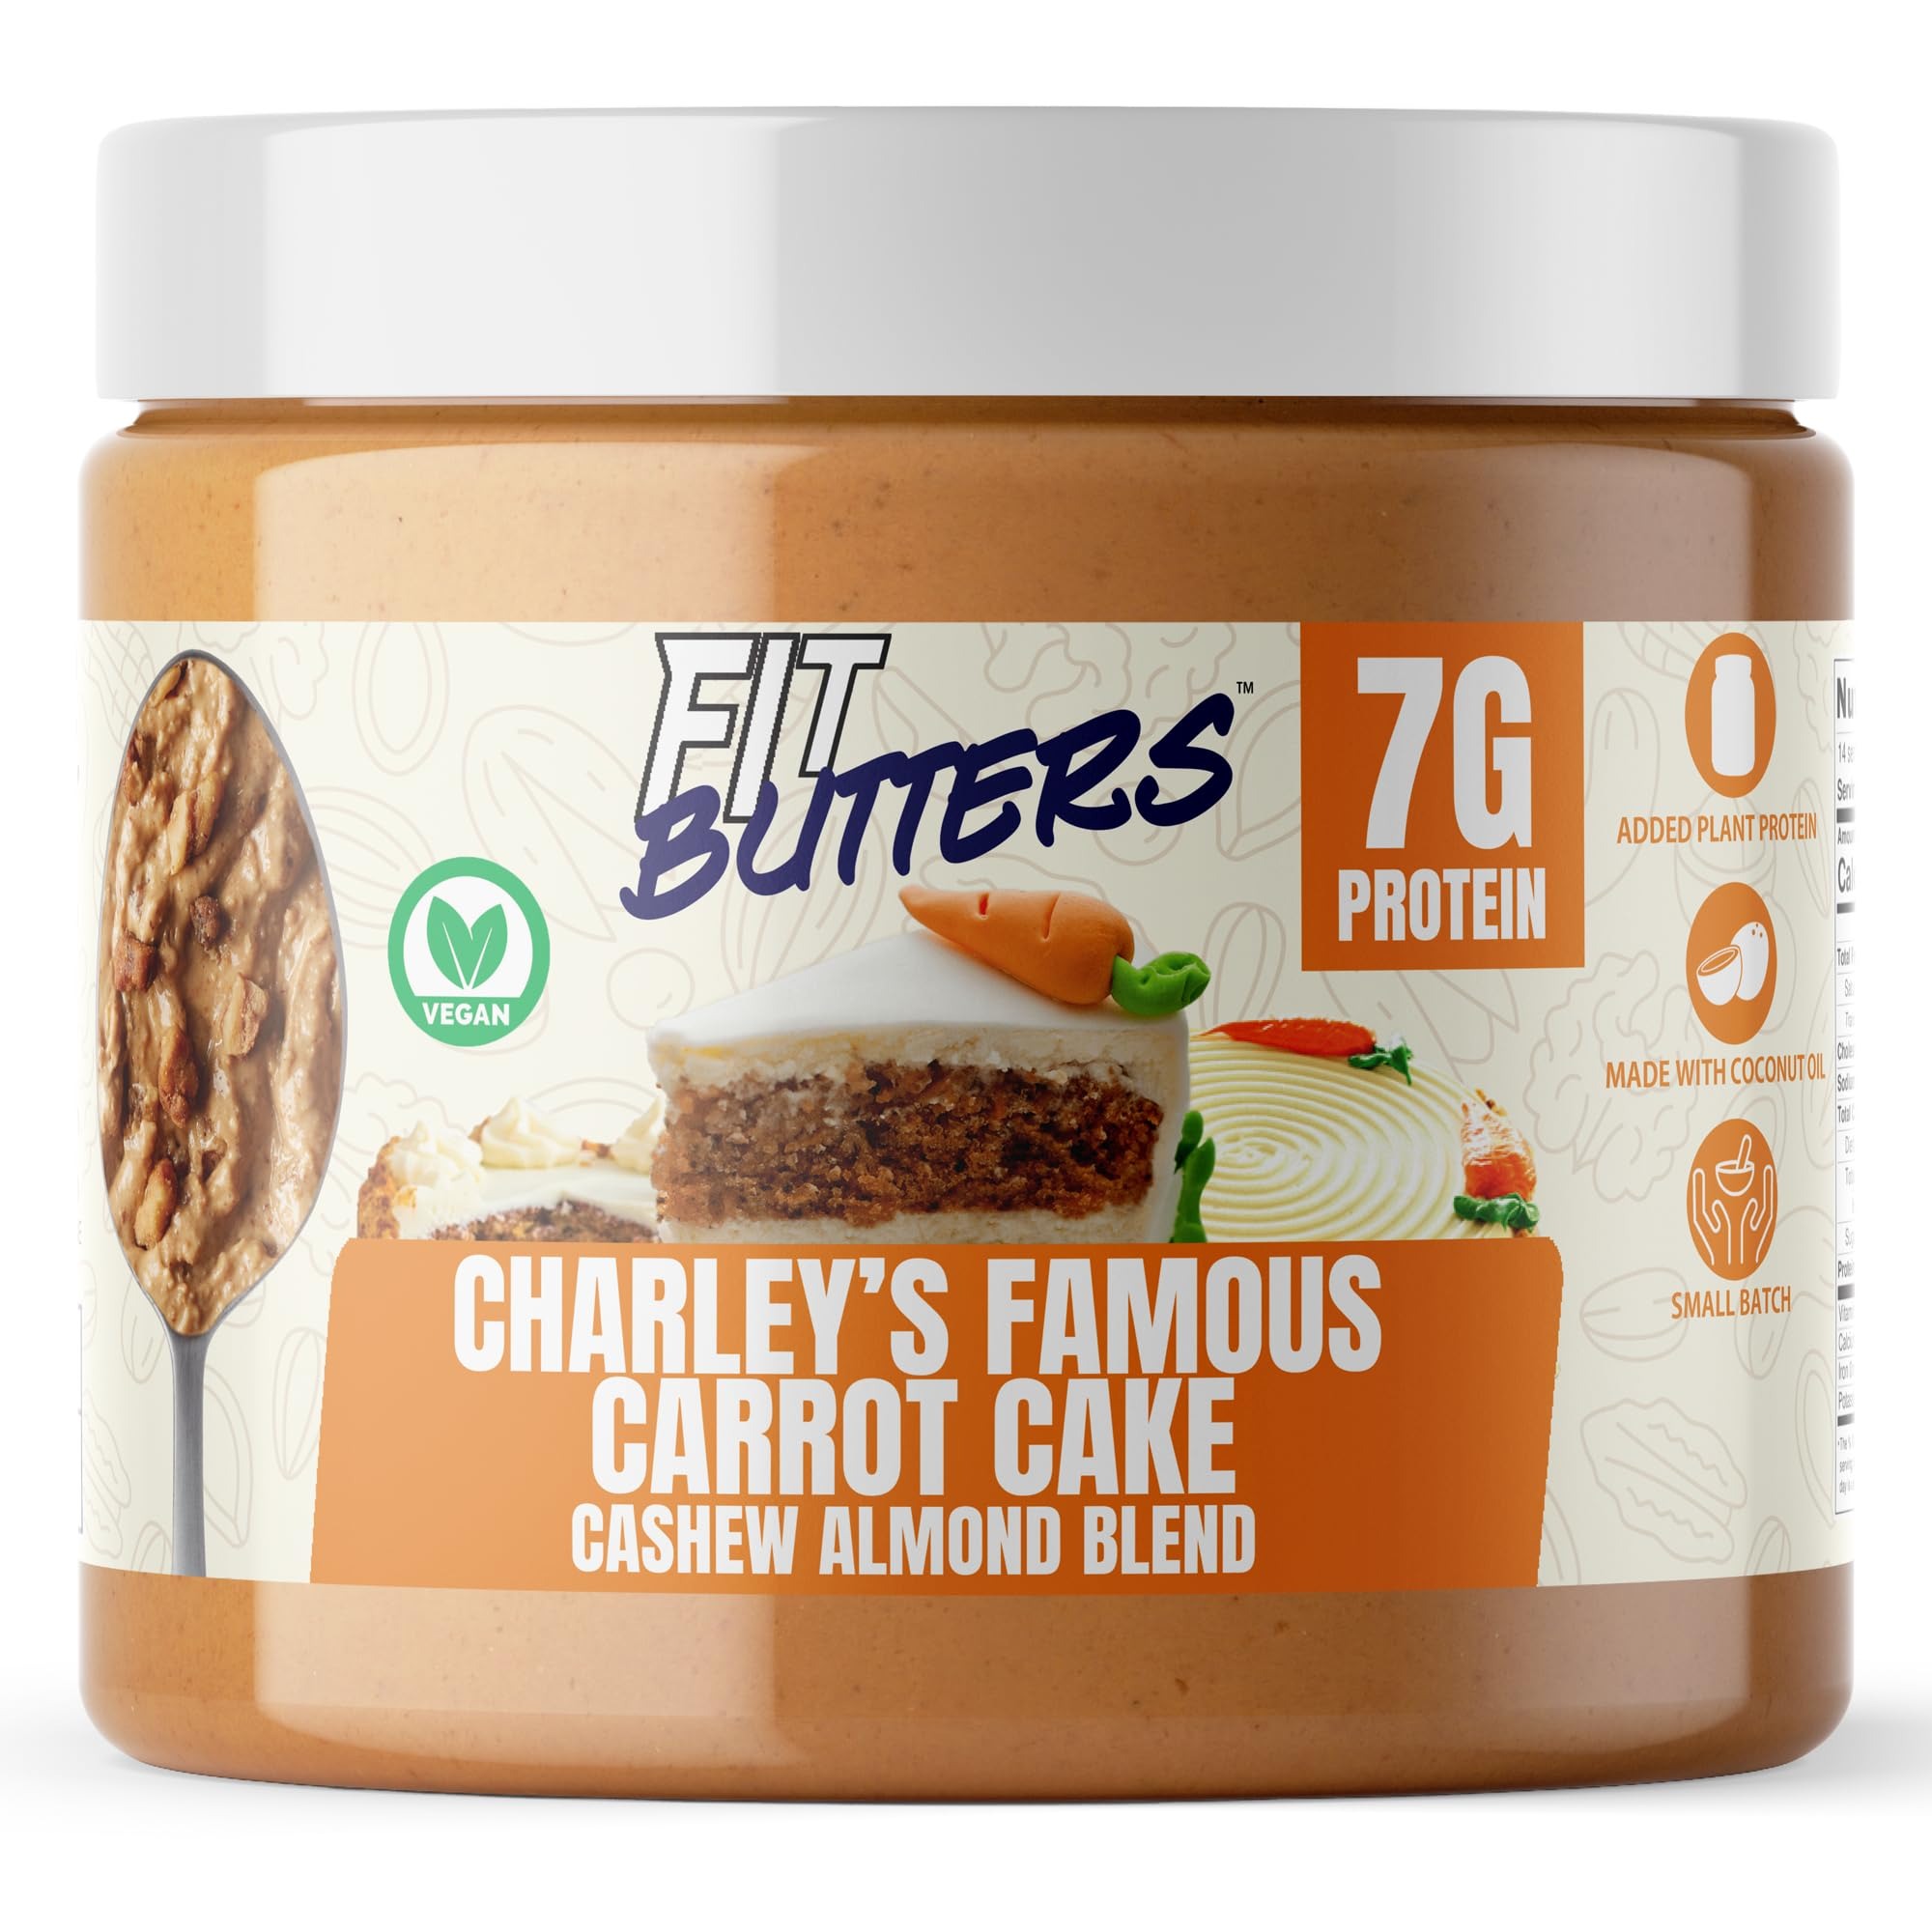
Item Name: Fit Butters Charley's Famous Carrot Cake Cashew Almond Butter (Vegan) Spread - Added Protein and Coconut Oil, Low Carb, Low Sugar, Gluten Free, Complete Protein Dessert Flavored Nut Butter
Bullet Point 1: VEGAN & GLUTEN FREE
Bullet Point 2: CHARLEY'S FAMOUS CARROT CAKE CASHEW/ALMOND BUTTER VEGAN SPREAD is everything you love about carrot cake confined into 16oz of pure nut butter bliss! This flavor has all the hints and spices you love in carrot cake, including the frosting, to give you your fix while staying on plan!
Bullet Point 3: DRY ROASTED CASHEWS & ALMONDS make for better nut butters. Unlike the "other" guys, we do not roast our nuts in oil. We dry roast them and then add coconut oil for healthy fats.
Bullet Point 4: COCONUT OIL added for healthier fats and better flavor. Coconut oil is a natural source of MCTs which are easier for the body to digest. MCTs are also known to stimulate fat burning, thyroid function and energy production. Less oil separation too!
Bullet Point 5: VEGAN PROTEIN infused for a complete protein source and an unmatched flavor. Charley's Famous Carrot Cake Cashew/Almond Butter Spread uses a vegan carrot cake flavored protein from AP Regimen to inject flavor into the base to make you feel like you’re truly eating a slice of delicious carrot cake with cream cheese frosting!
Bullet Point 6: REAL CANDIED WALNUTS added to every jar! We top every jar of Charley's Famous Carrot Cake vegan Cashew Almond spread with real authentic candied walnuts. One bite, you know the rules!
Bullet Point 7: MADE IN SMALL BATCHES at 100 jars at a time. FIt Butters is a small business that is locally owned and operated in Minneapolis, MN. Our small batch process allows us to perfect each and every jar!
Bullet Point 8: PROTEIN NUT BUTTER, PROTEIN PEANUT BUTTER, PROTEIN ALMOND BUTTER, PROTEIN CASHEW BUTTER
Product Description: Dying for a piece of carrot cake but don't want all the calories and processed things that come with it? We got you! Charley's Famous Carrot Cake cashew almond butter spread takes all the flavor you love about carrot cake and puts it into a premium protein nut butter spread!
Value: 16.0
Unit: Ounce

Price: 13.19